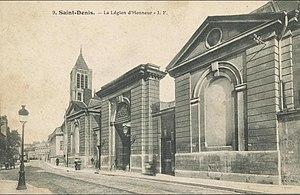
Saint-Denis.Rue de la Légion d'Honneur
La rue de la Légion-d'Honneur est une voie de communication de Saint-Denis.